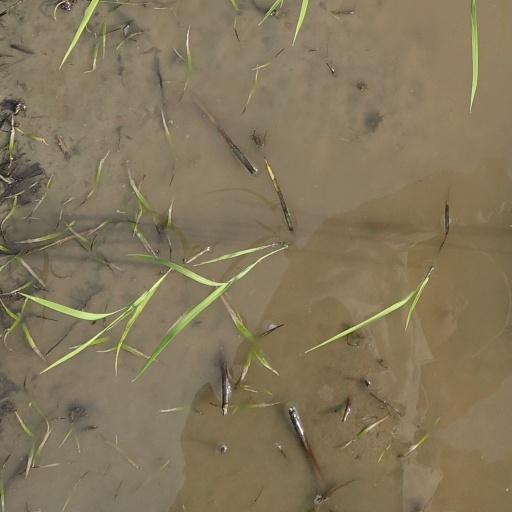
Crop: rice